Robert Zoellick

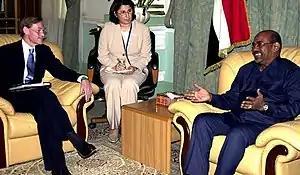
Zoellick and Sudanese President Omar al-Bashir, 2005

Zoellick played a key role in the U.S.-WTO dispute against the European Union over genetically modified foods. Before the U.S. filed its WTO lawsuit against the EU in 2003, Zoellick stated "The EU's moratorium violates WTO rules. People around the world have been eating biotech food for years. Biotech food helps nourish the world's hungry population, offers tremendous opportunities for better health and nutrition, and protects the environment by reducing soil erosion and pesticide use."